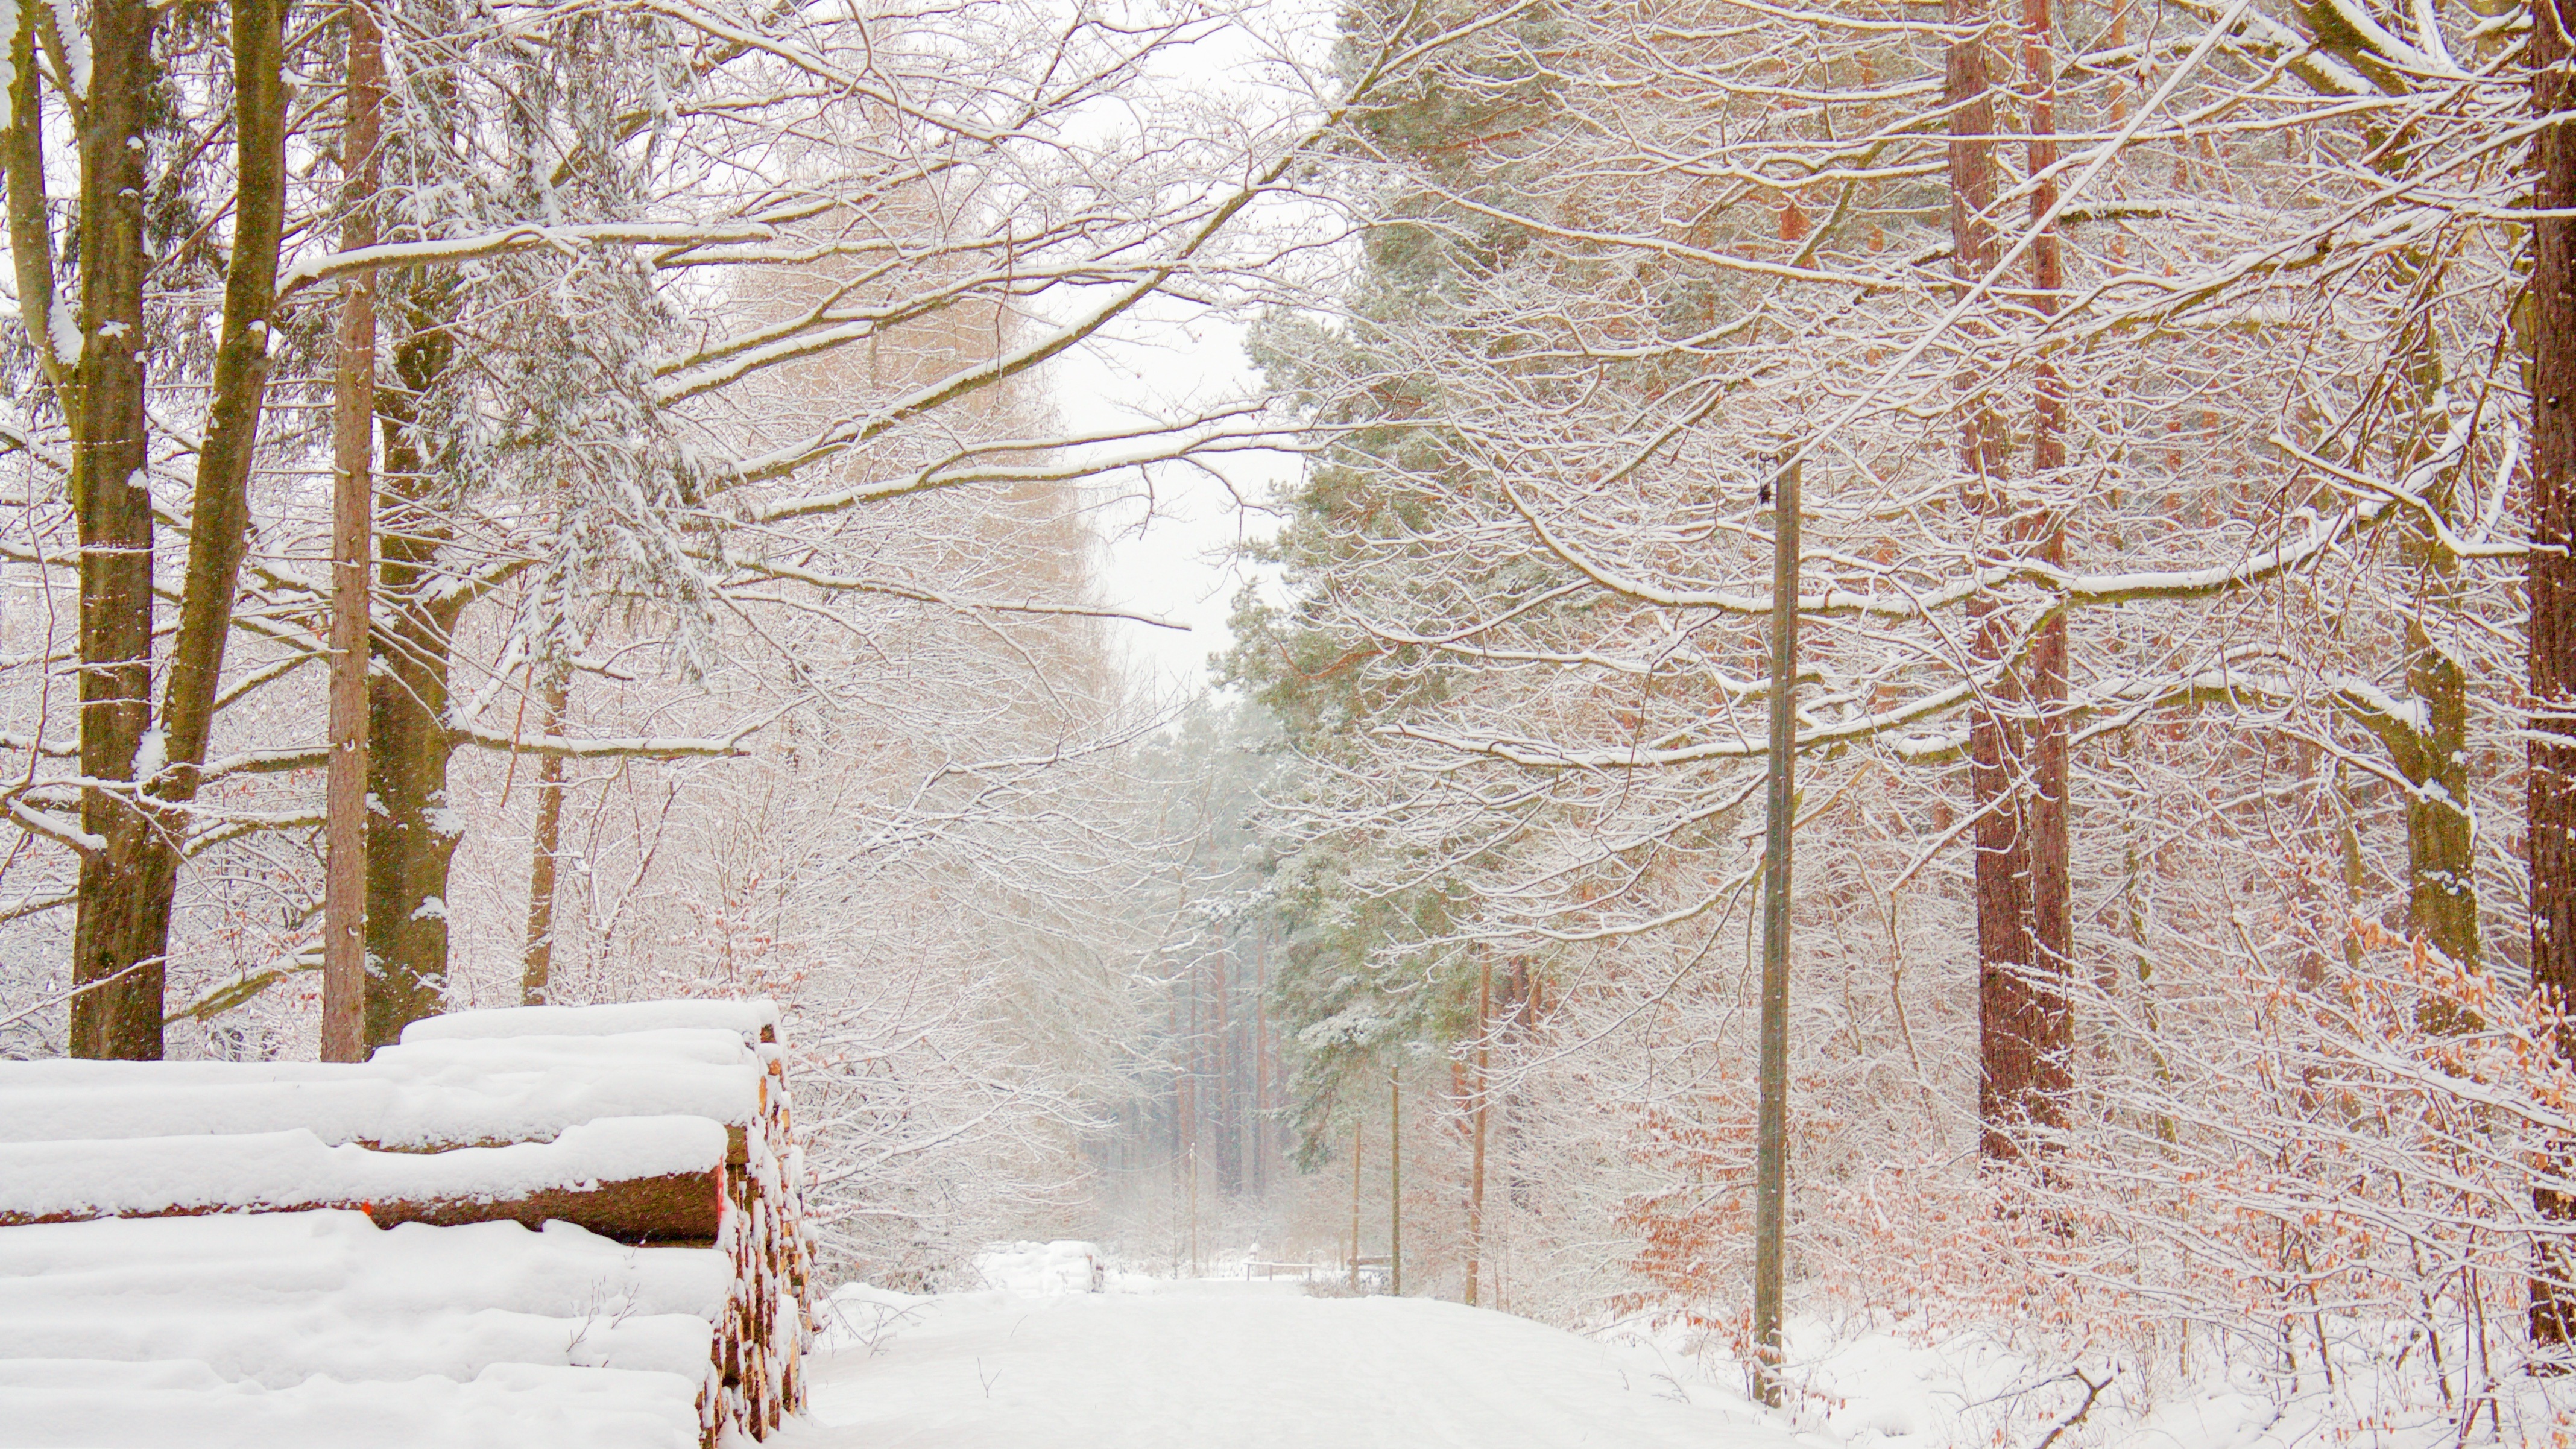
snow, winter, tree, weather, atmospheric phenomenon, season, freezing, frost, winter storm, branch, woody plant, blizzard, forest, woodland